Lancraft Fife and Drum Corps

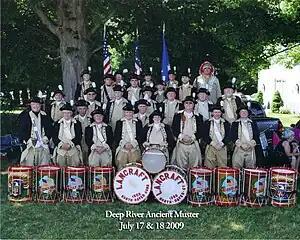
Lancraft Fife and Drum Corps Deep River Ancient Muster 2009

Lancraft was organized along the banks of the Quinnipiac River in the Fair Haven section of New Haven, Connecticut, in 1888, and has been in continuous operation ever since. The corps is named after New Haven Oysterman Ed Lancraft, who donated the first Continental Army uniforms to the corps, and who allowed the corps to rehearse in one of his oyster houses.